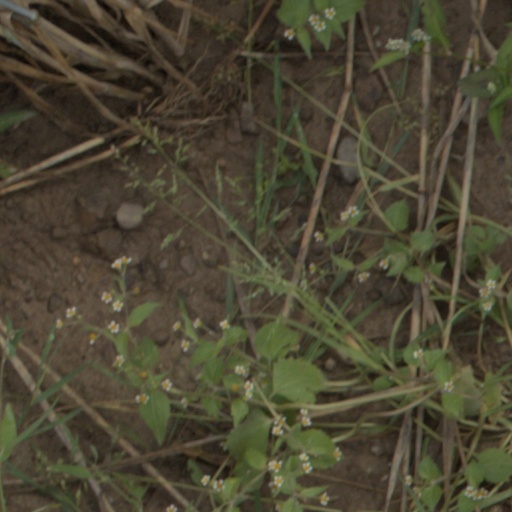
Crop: wheat